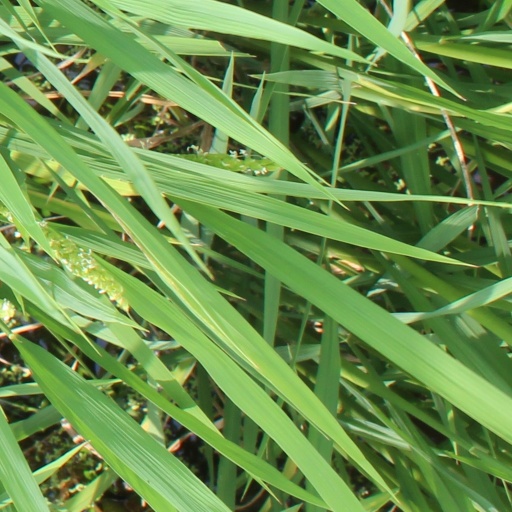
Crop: rice